City Power

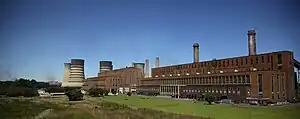
Kelvin Power Station, a coal-fired power station, provides the City Johannesburg 10% of its power.

City Power currently obtains 90% of its power from Eskom and 10% from the Kelvin Power Station from which it seeks to move away from.